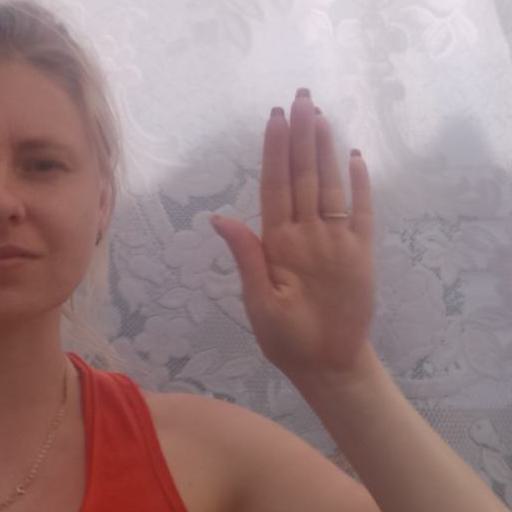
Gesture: stop